Ford Mustang (second generation)

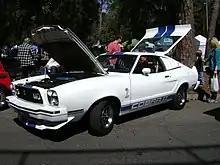
1976 Mustang II Cobra II

"With oil crisis memories starting to fade," Ford needed a V8 in the Mustang II to return "performance to respectable levels." The engine bay was re-engineered to accept the V8 option for the 1975 model year, with revised hood and header panel. The engine was limited to a two-barrel carburetor and "net" .